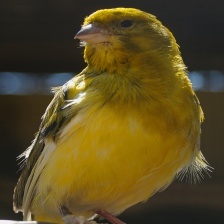
Species: CANARY
Scientific name: SERINUS CANARIA DOMESTICA